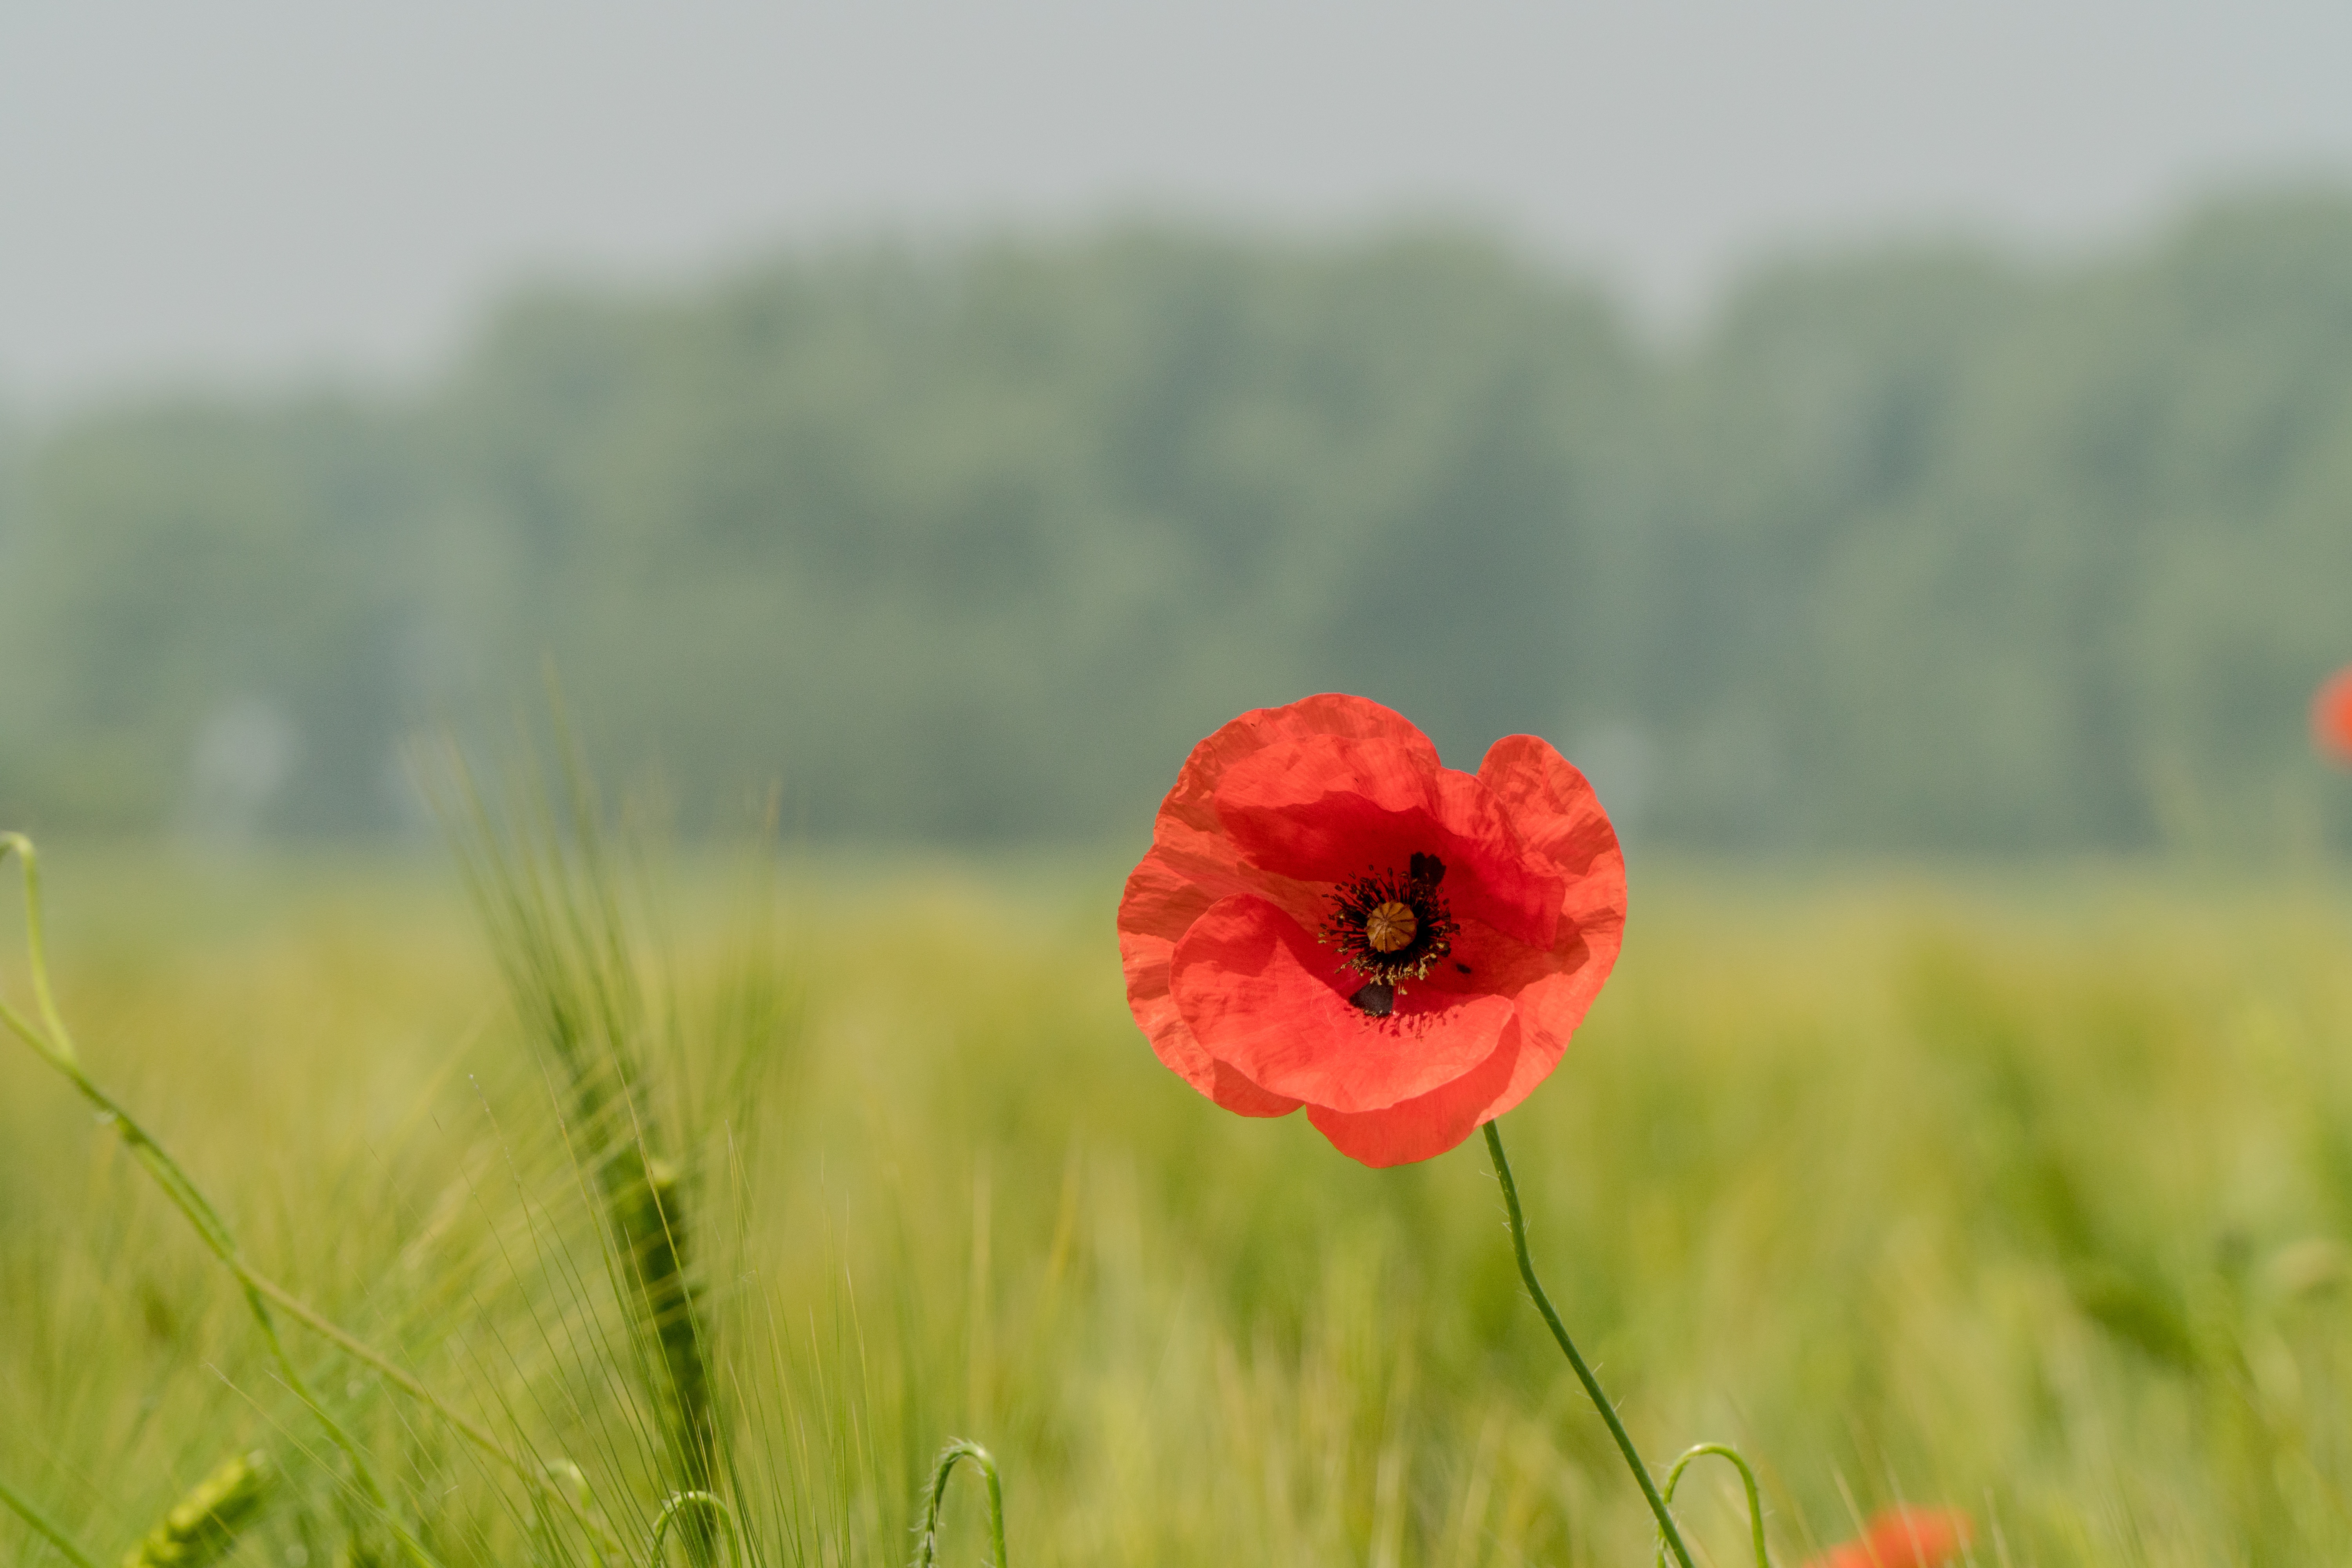
landscape, nature, grass, blossom, plant, sky, field, meadow, prairie, flower, petal, bloom, summer, rural, green, red, agriculture, close, flora, wildflower, klatschmohn, poppy flower, red poppy, grassland, poppy, coquelicot, macro photography, flowering plant, poppy bud, early summer, grass family, plant stem, land plant, poppy family